Enrique Serrano

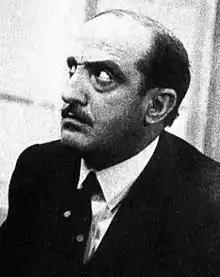

Enrique Serrano (1891–1965) was an Argentine actor and comedian notable for his work during the Golden Age of Argentine cinema.